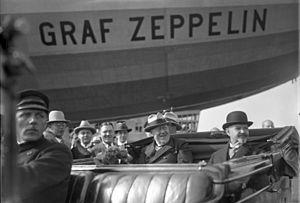
Arthur Scholtz est un homme politique allemand, bourgmestre-gouverneur de Berlin du 14 avril 1931 au 18 décembre 1935.